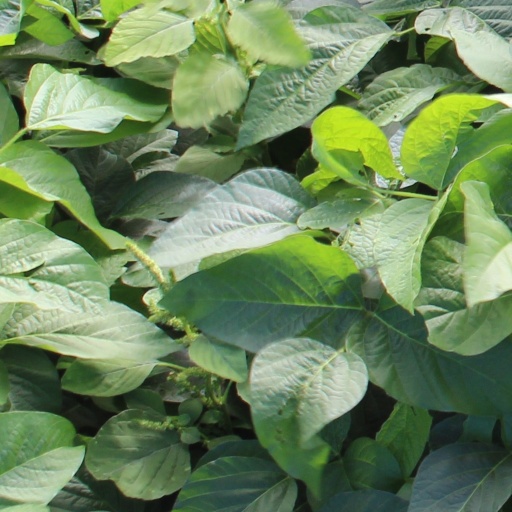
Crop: soybean